Sean Weathers

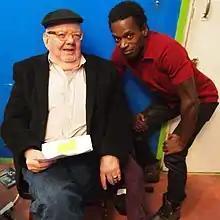
Production still from The Fappening featuring Séan on the right and Joel M. Reed on the left.

Sean Weathers (born January 14, 1980, in Jonestown, Guyana) is an American, New York City based, film director, producer, screenwriter, editor, casting director and actor. Weathers specializes in making low-budget films primarily in the erotic and horror genres using skeleton crews and guerrilla filmmaking tactics.